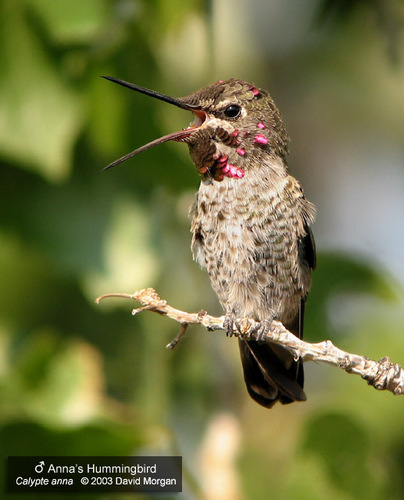
this bird has a very long, thin, narrow pointed beak.
this bird has a brown crown, a spotted breast, and a very long billthe brown bird has a long tubular bill and a short dark brown tail feather.
small. long billed grey and brown bird with bright pink feathers on the crown, cheek patch and nape.
a small brown bird with a long, thin beak and pink patches around its neck and head.
a small bird with a brown head and nape, with white and brown covering the rest of its body.
this is a brown and speckled bird with some pink on its face and a large beak.
this bird has wings that are grey and has a ink throata brown and white bird with a long pointy beak.
this bird is brown with pink and has a long, pointy beak.
Species: Anna Hummingbird